Thomas Lombe

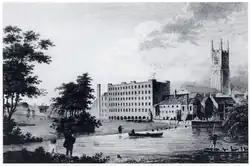
Lombe's Mill

Lombe was born the eldest son of Henry Lombe, a worsted weaver in Norwich who died in 1695. Thomas and his brother John, the oldest of the four sons, were cared for by his executors after his death, while their brothers, Benjamin and John, were brought up by their mother, Henry Lombe's second wife.